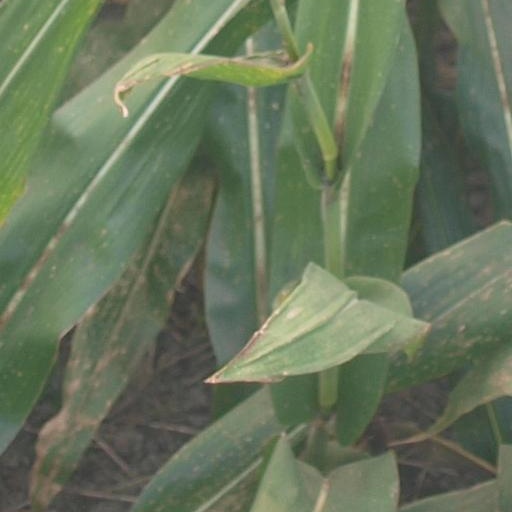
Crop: maize; corn